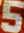
Number: 5